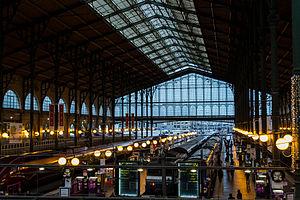
Gare de Paris-Nord Magyar: Paris Gare du Nord Հայերեն: Հյուսիսային կայարան (Փարիզ) Italiano: Gare de Paris Nord 日本語: パリ北駅 한국어: 파리 북역 Lëtzebuergesch: Gare du Nord (Paräis)